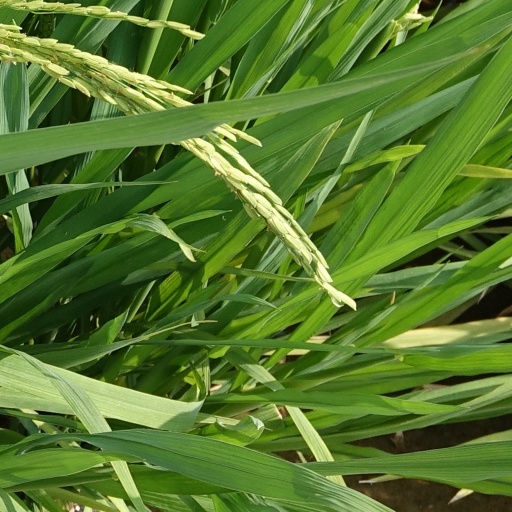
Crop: rice